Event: Nepal Earthquake
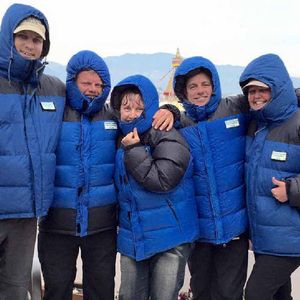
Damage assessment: no_damage